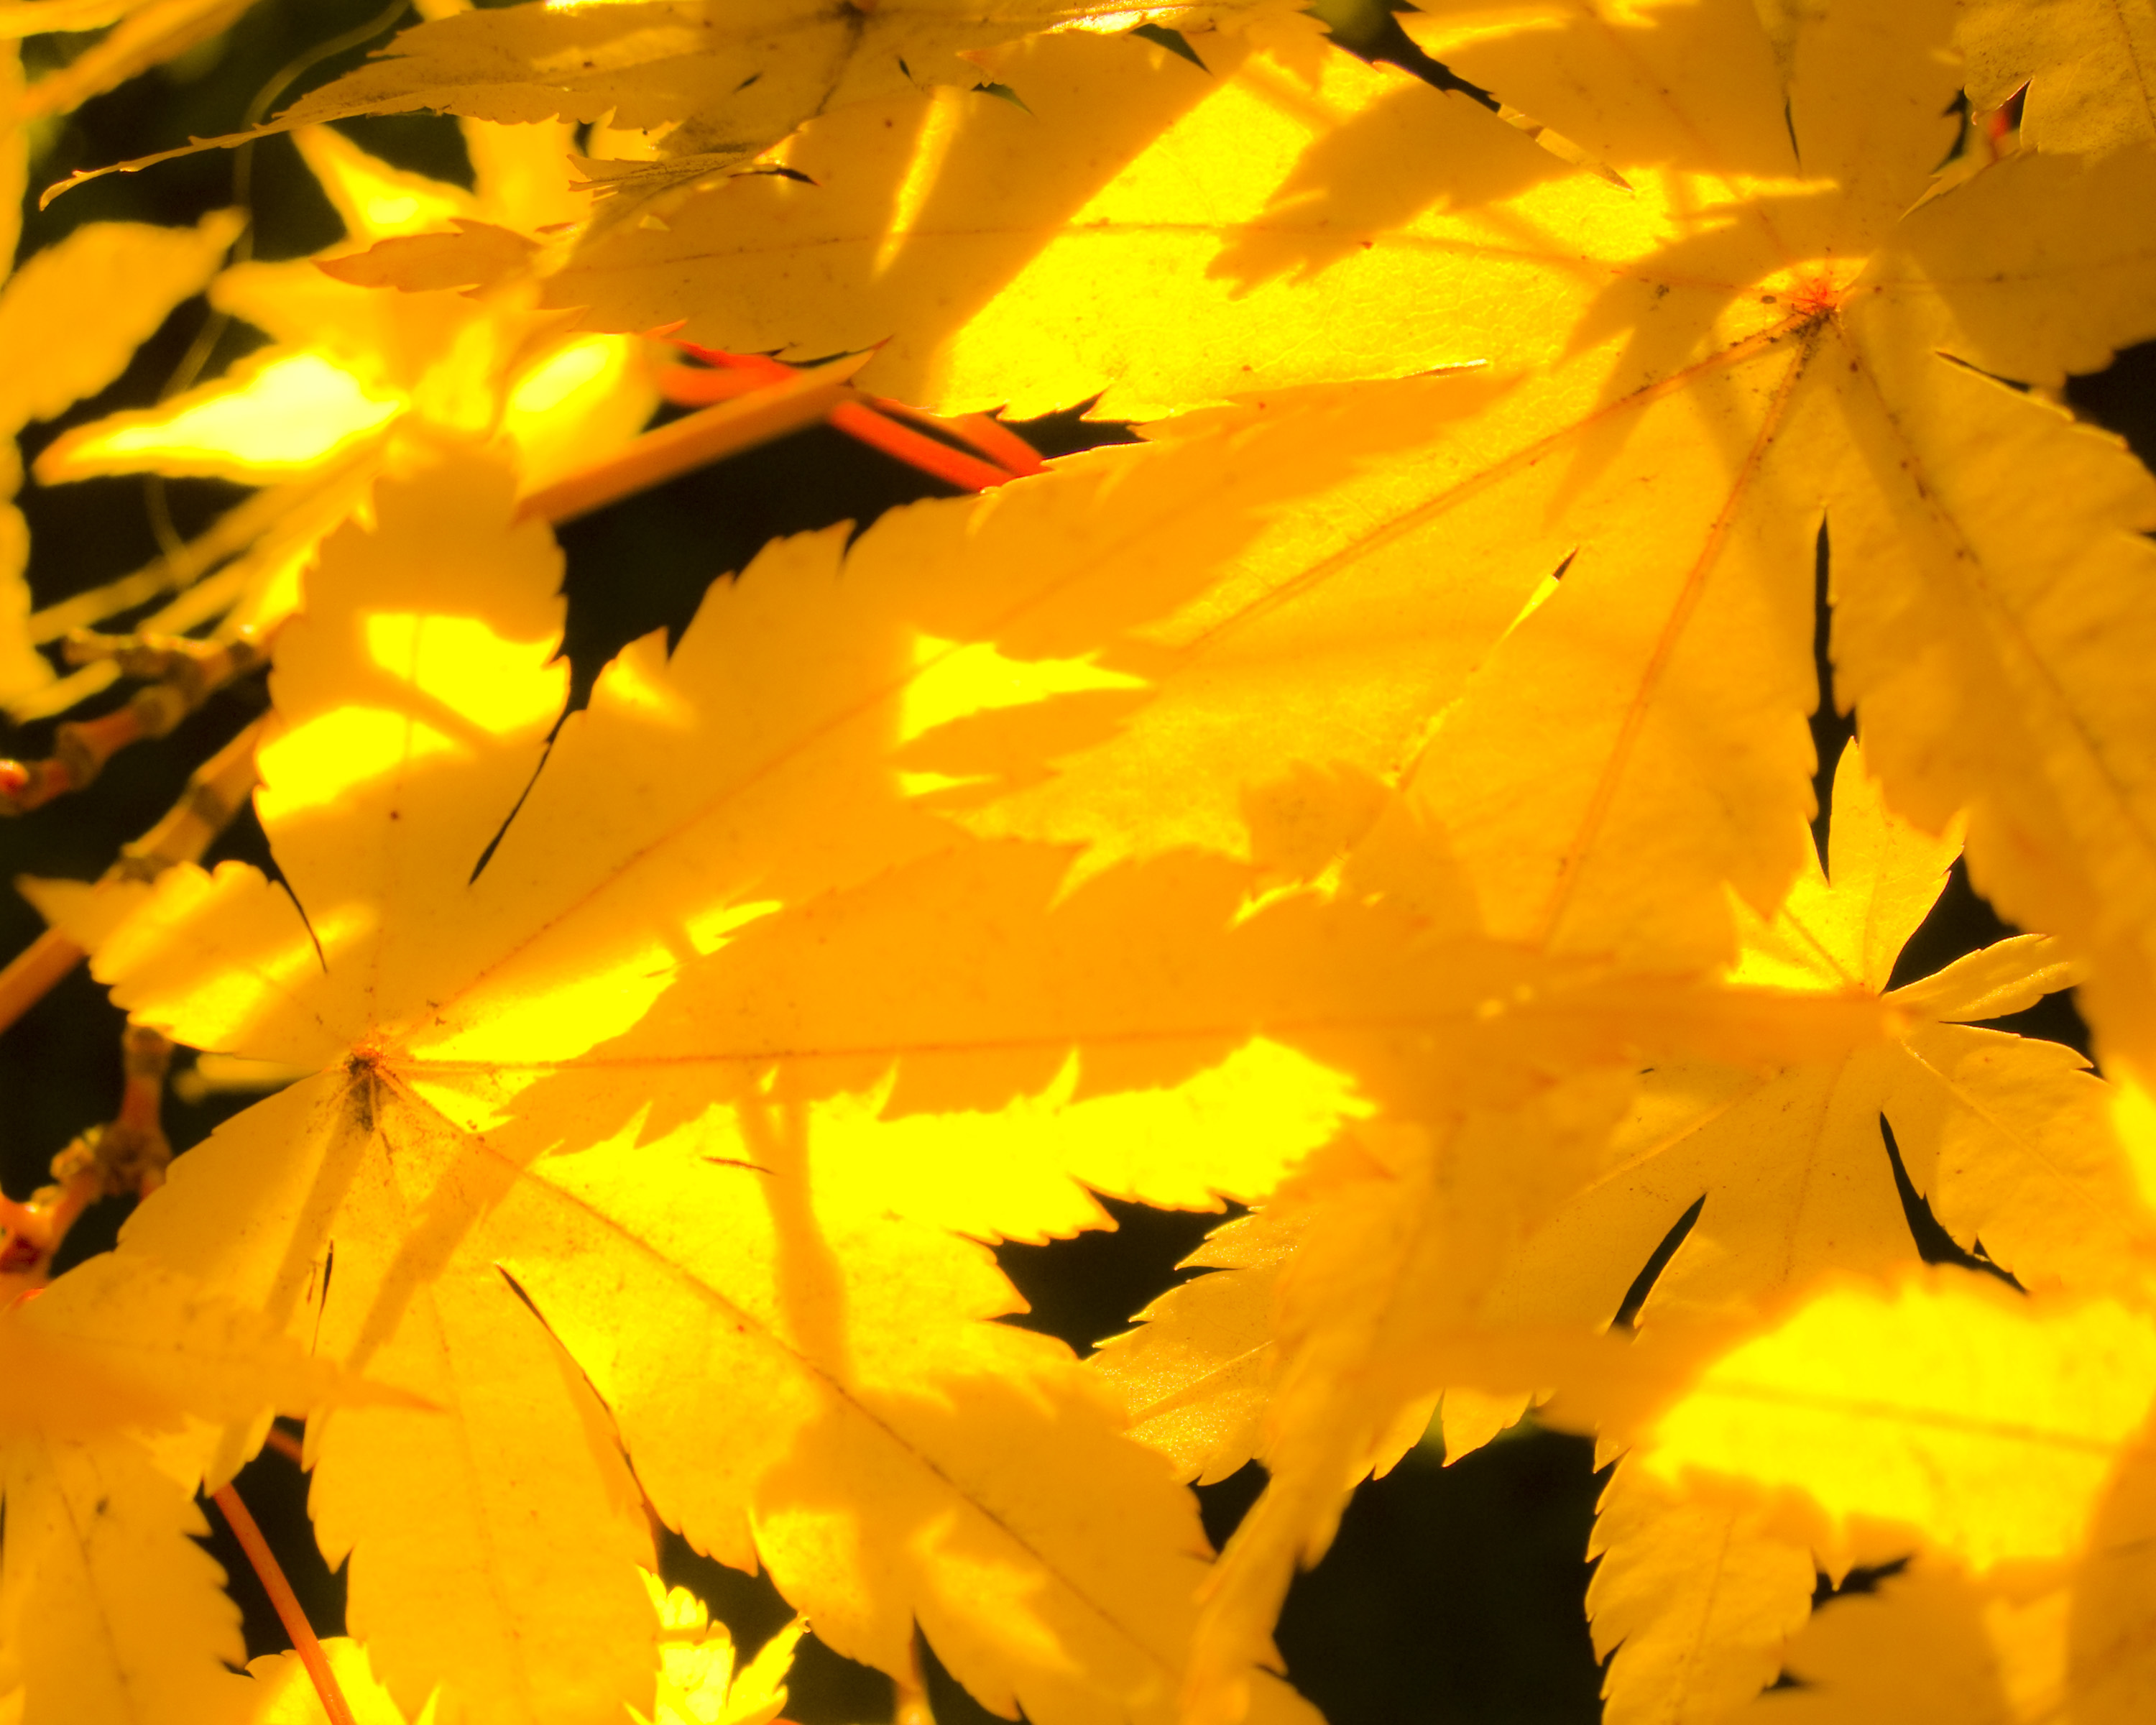
tree, branch, plant, sunlight, leaf, flower, reflection, autumn, yellow, season, maple tree, maple leaf, leaves, gold, woody plant